Jorge Cauas

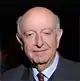
Cauas in 2009

Jorge Cauas (13 August 1934 – 22 December 2023) was a Chilean politician and diplomat who served as Minister of Finance and Ambassador to the United States.